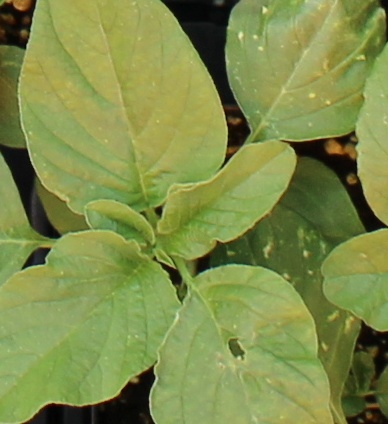
Label: Redroot Pigweed